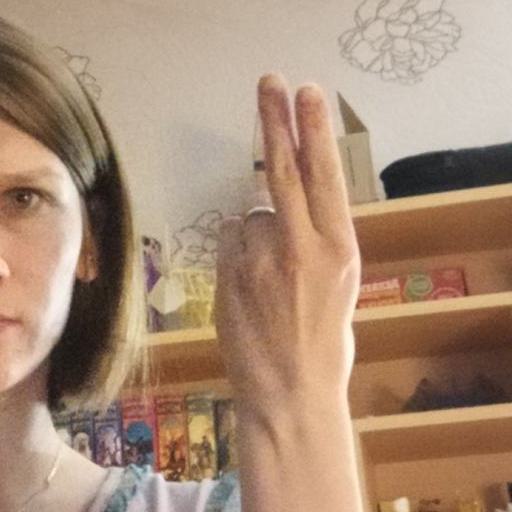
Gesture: two_up_inverted